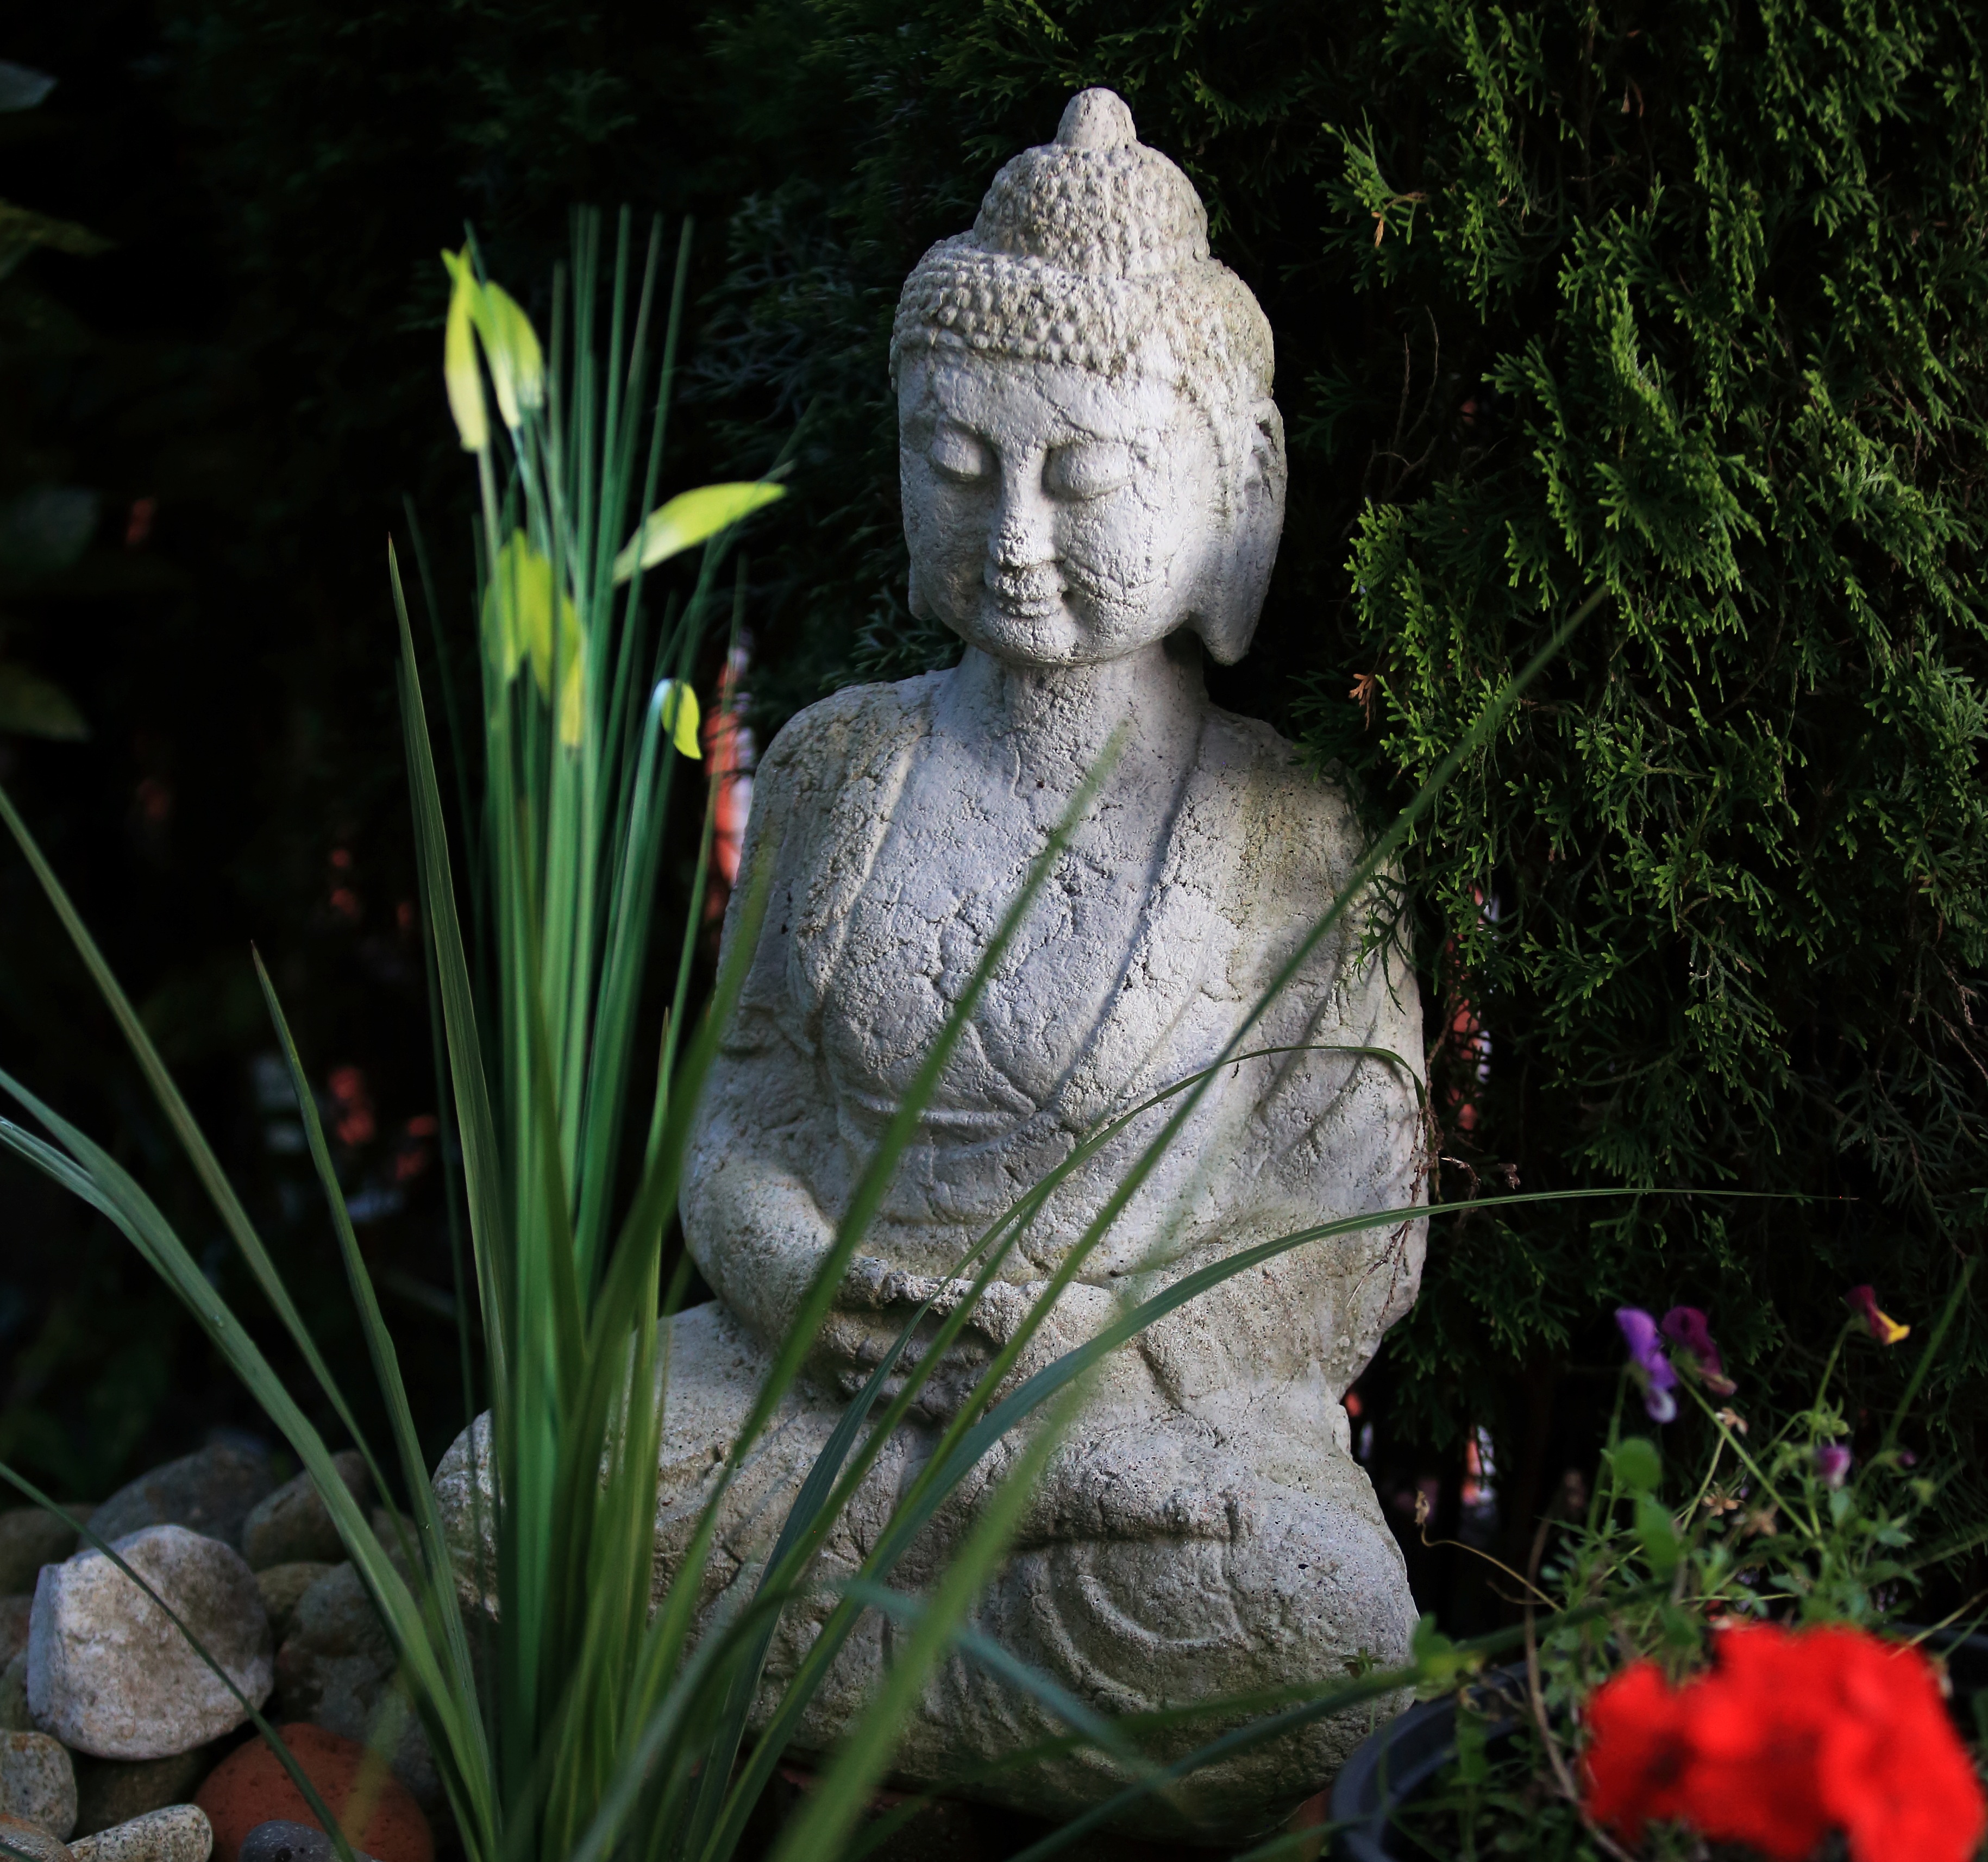
grass, flower, monument, statue, botany, garden, sculpture, art, temple, carving, gautama buddha